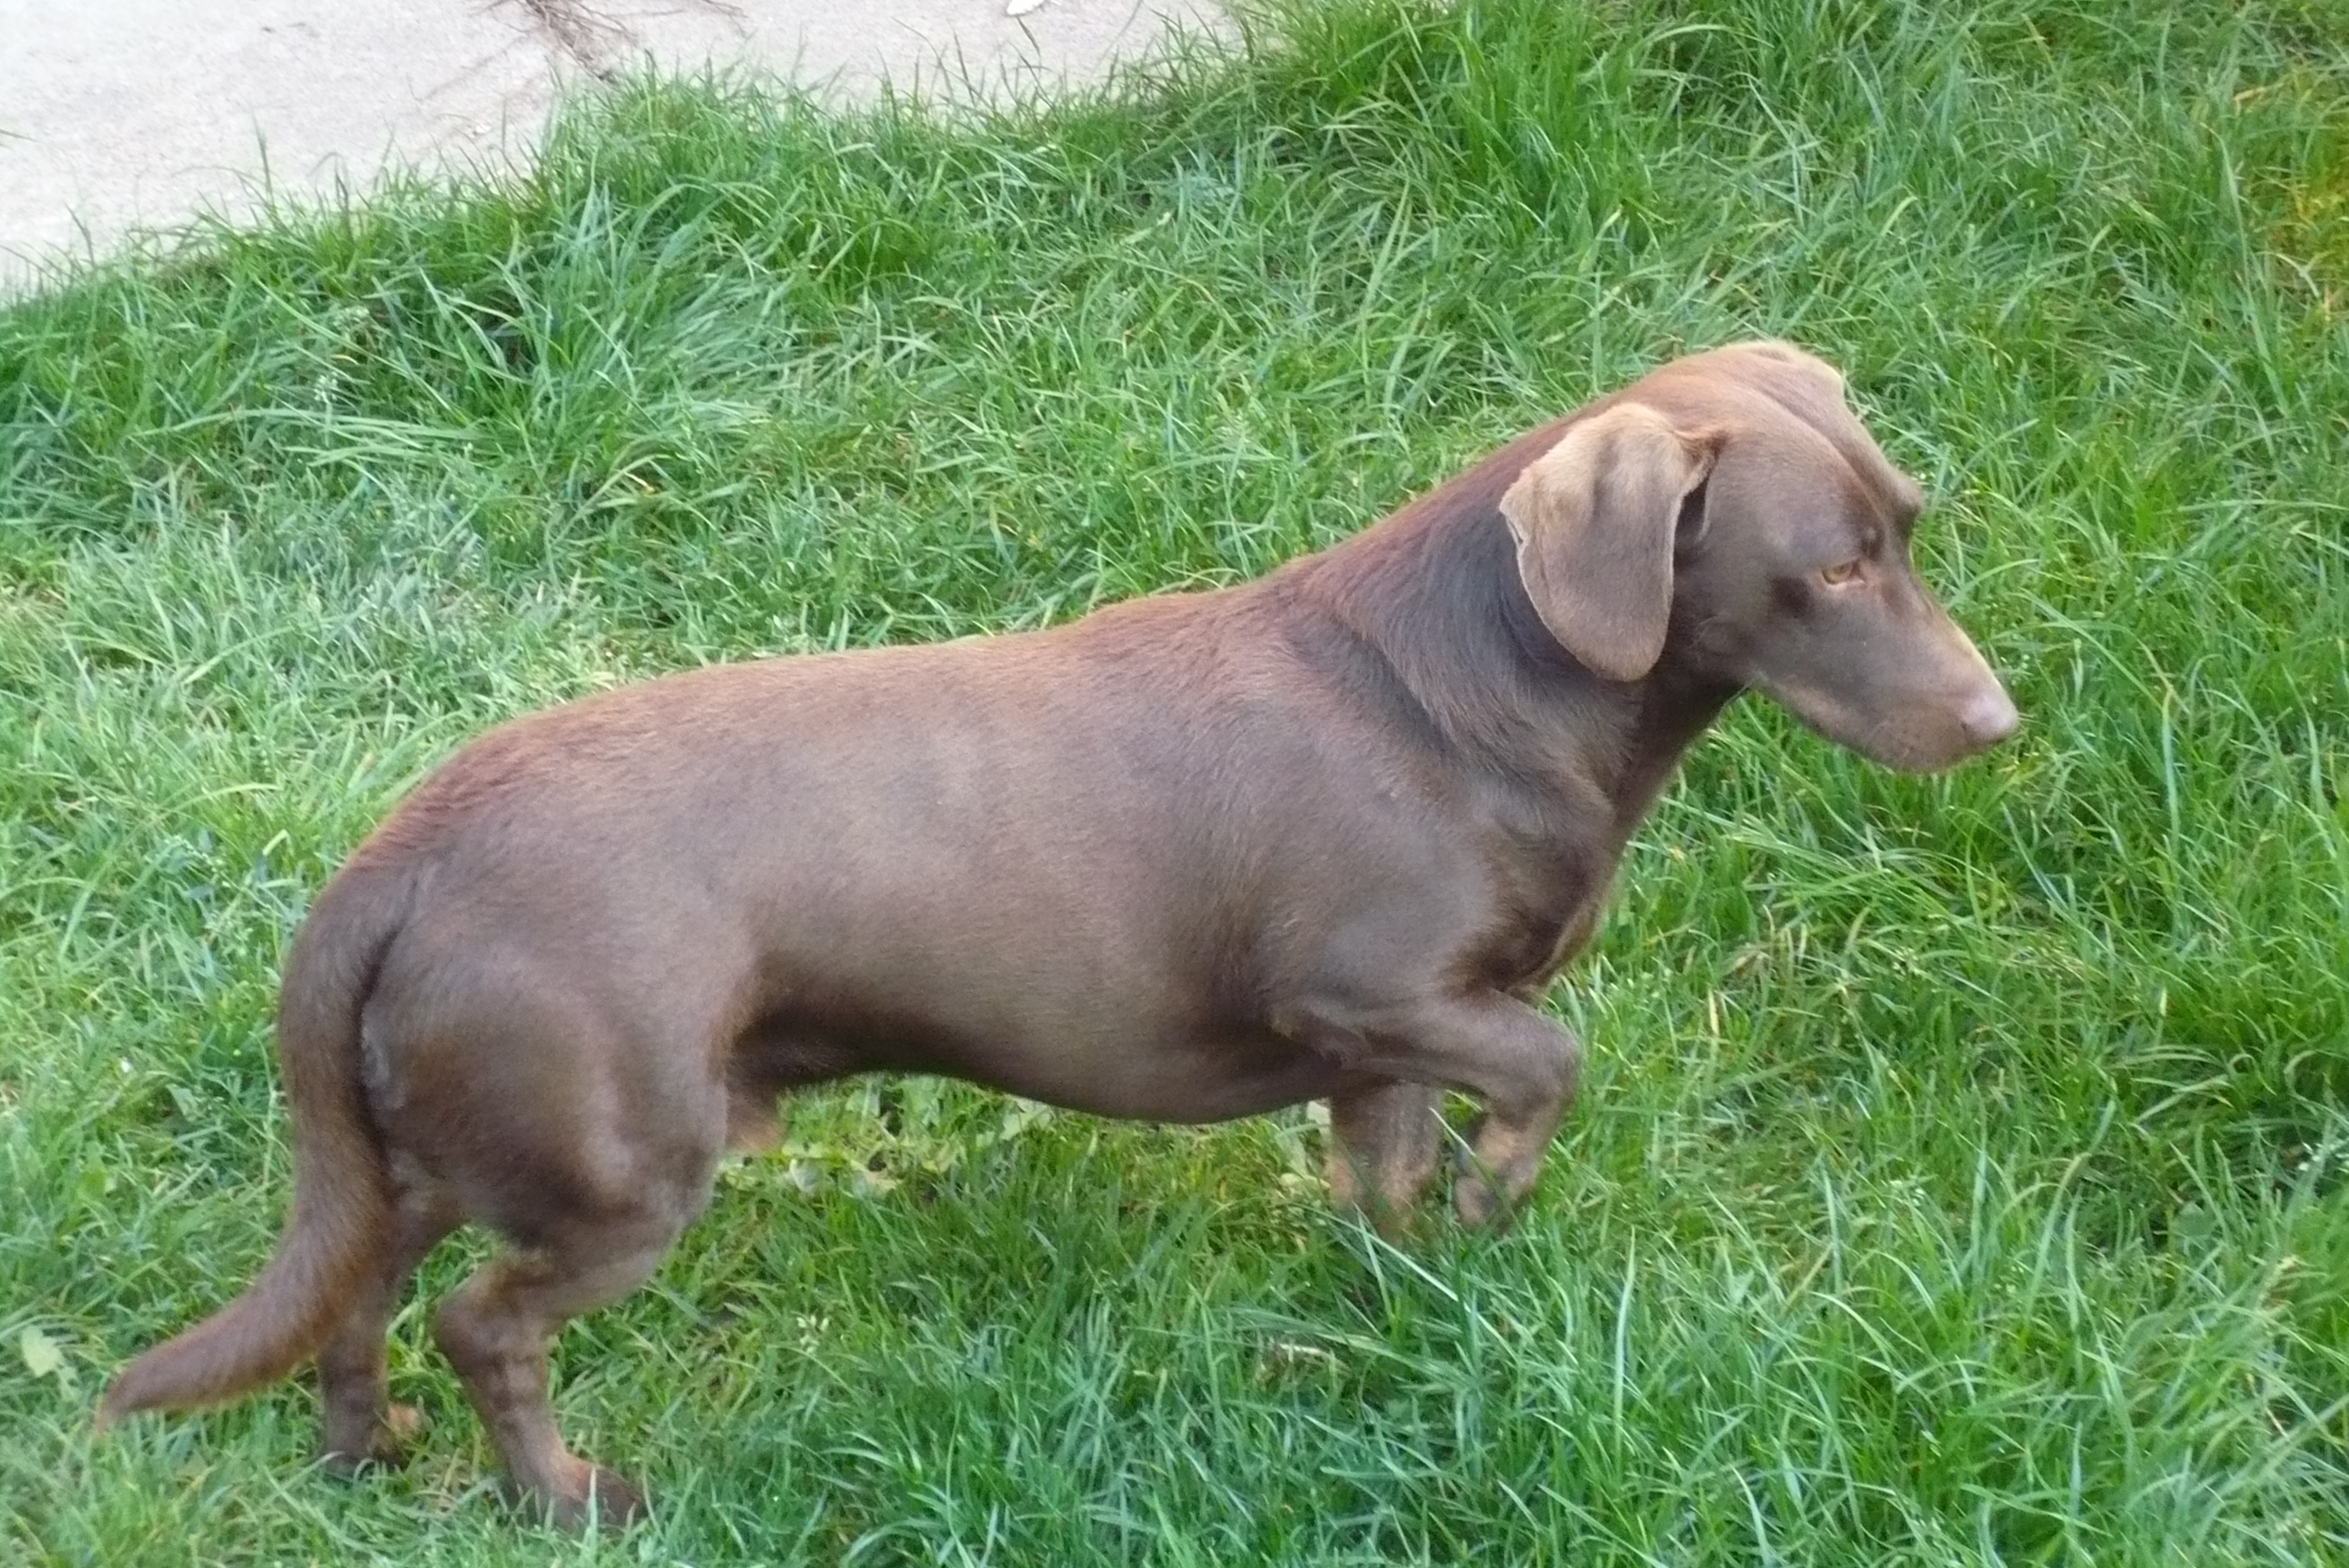
beautiful, dachshund, dachshund mix, brown, short haired, smooth haired, spleen, grass, cute, mature, vertebrate, green, dog breed, skin, carnivore, dog, mammal, snout, working animal, sporting group, liver, grass family, fawn, companion dog, canidae, gun dog, dog collar, tail, working dog, collar